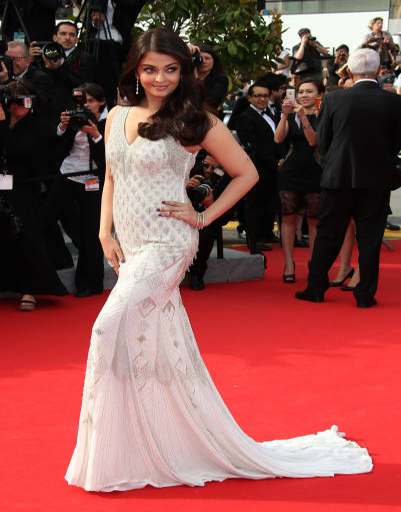
actor attends premiere during festival .